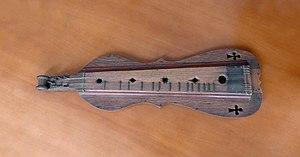
Épinette des Vosges (Musée départemental d'art ancien et contemporain, Épinal)